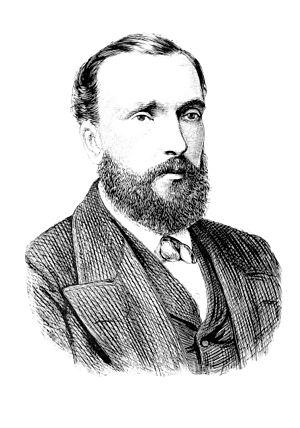
Henry Charlton Bastian, né le 26 avril 1837 à Truro en Cornouailles et mort le 17 novembre 1915 à Chesham Bois, Buckinghamshire, est un physiologiste et neurologue anglais. Il fut élu membre de la Royal Society en 1868.